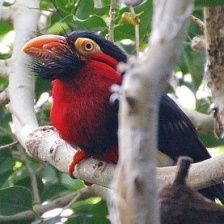
Species: BEARDED BARBET
Scientific name: LYBIUS DUBIUS